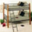
Label: bed